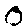
Label: 0